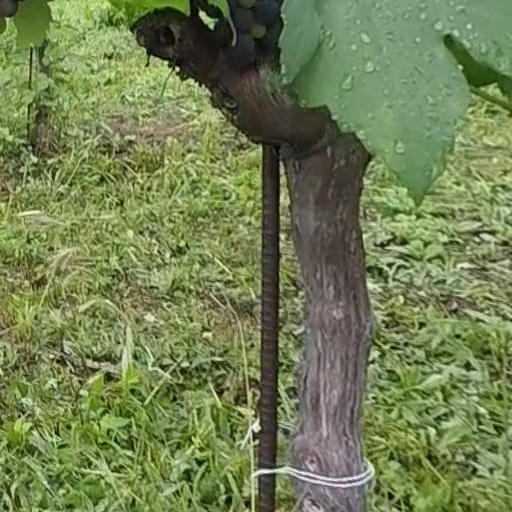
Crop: grape